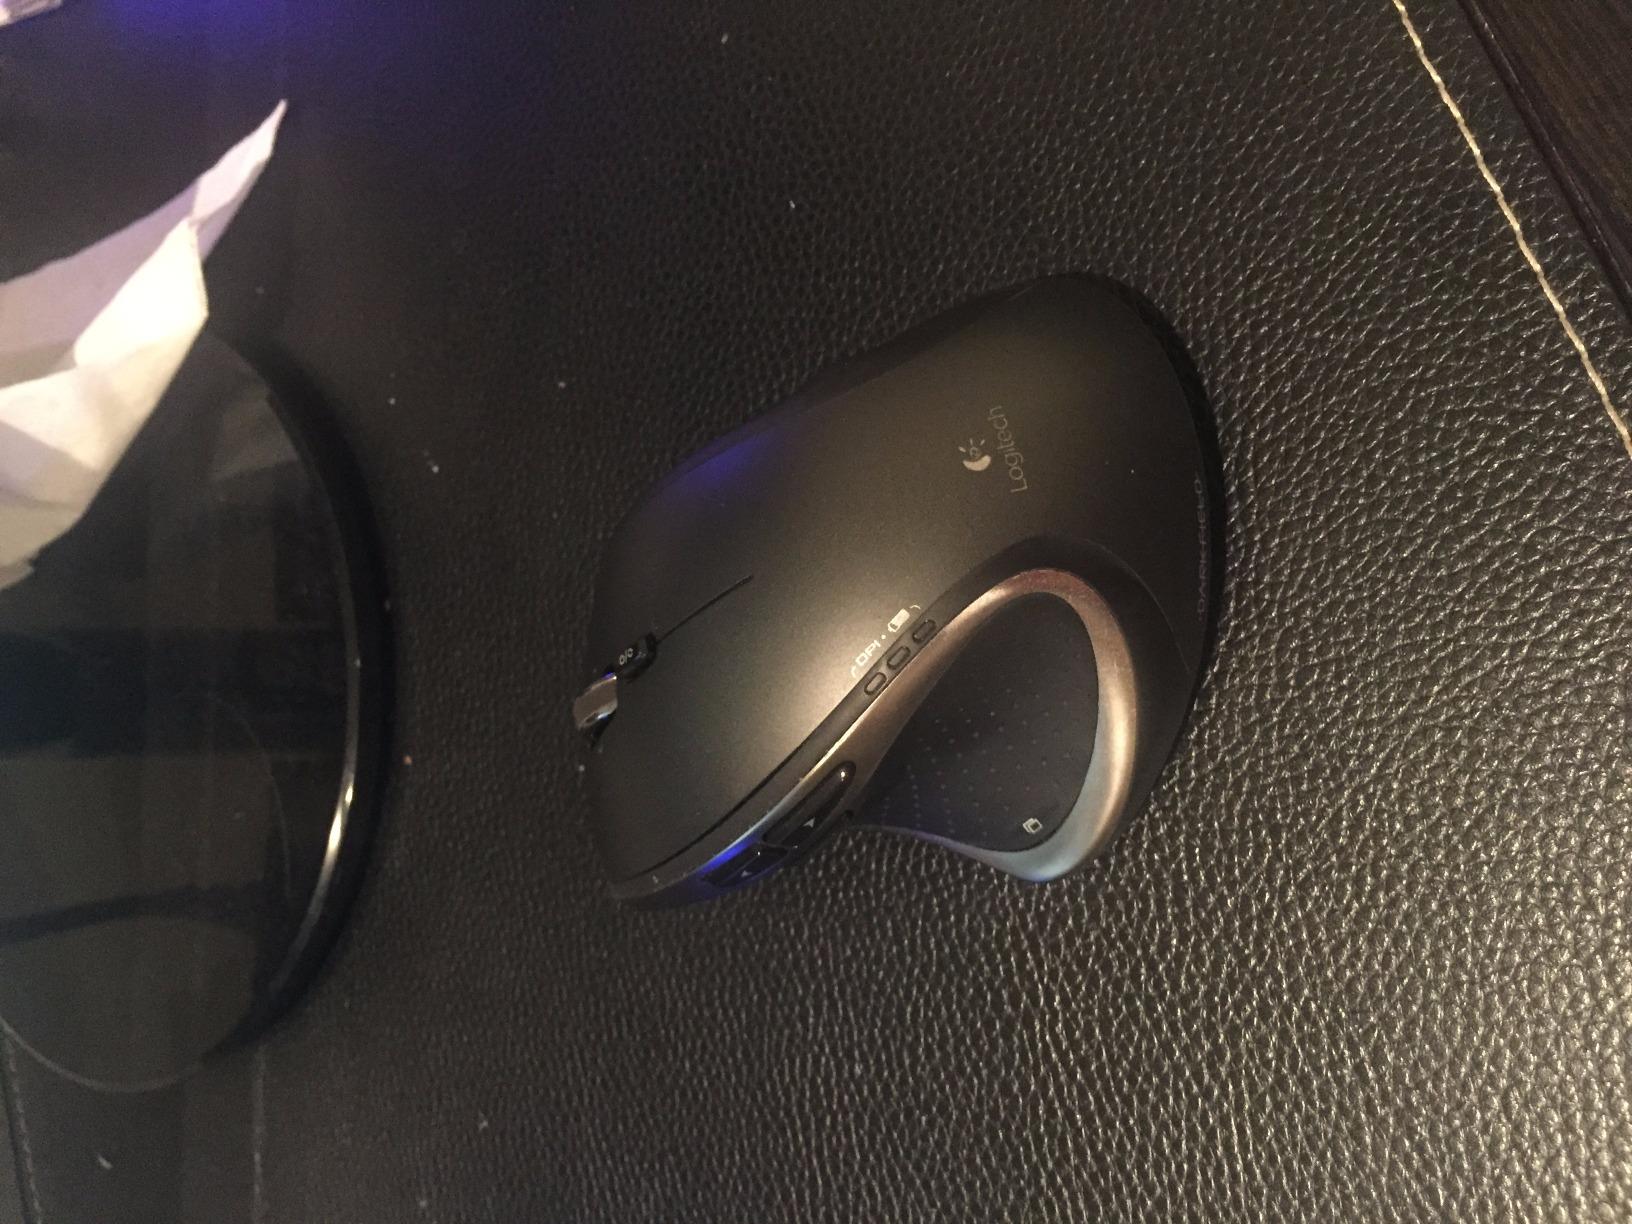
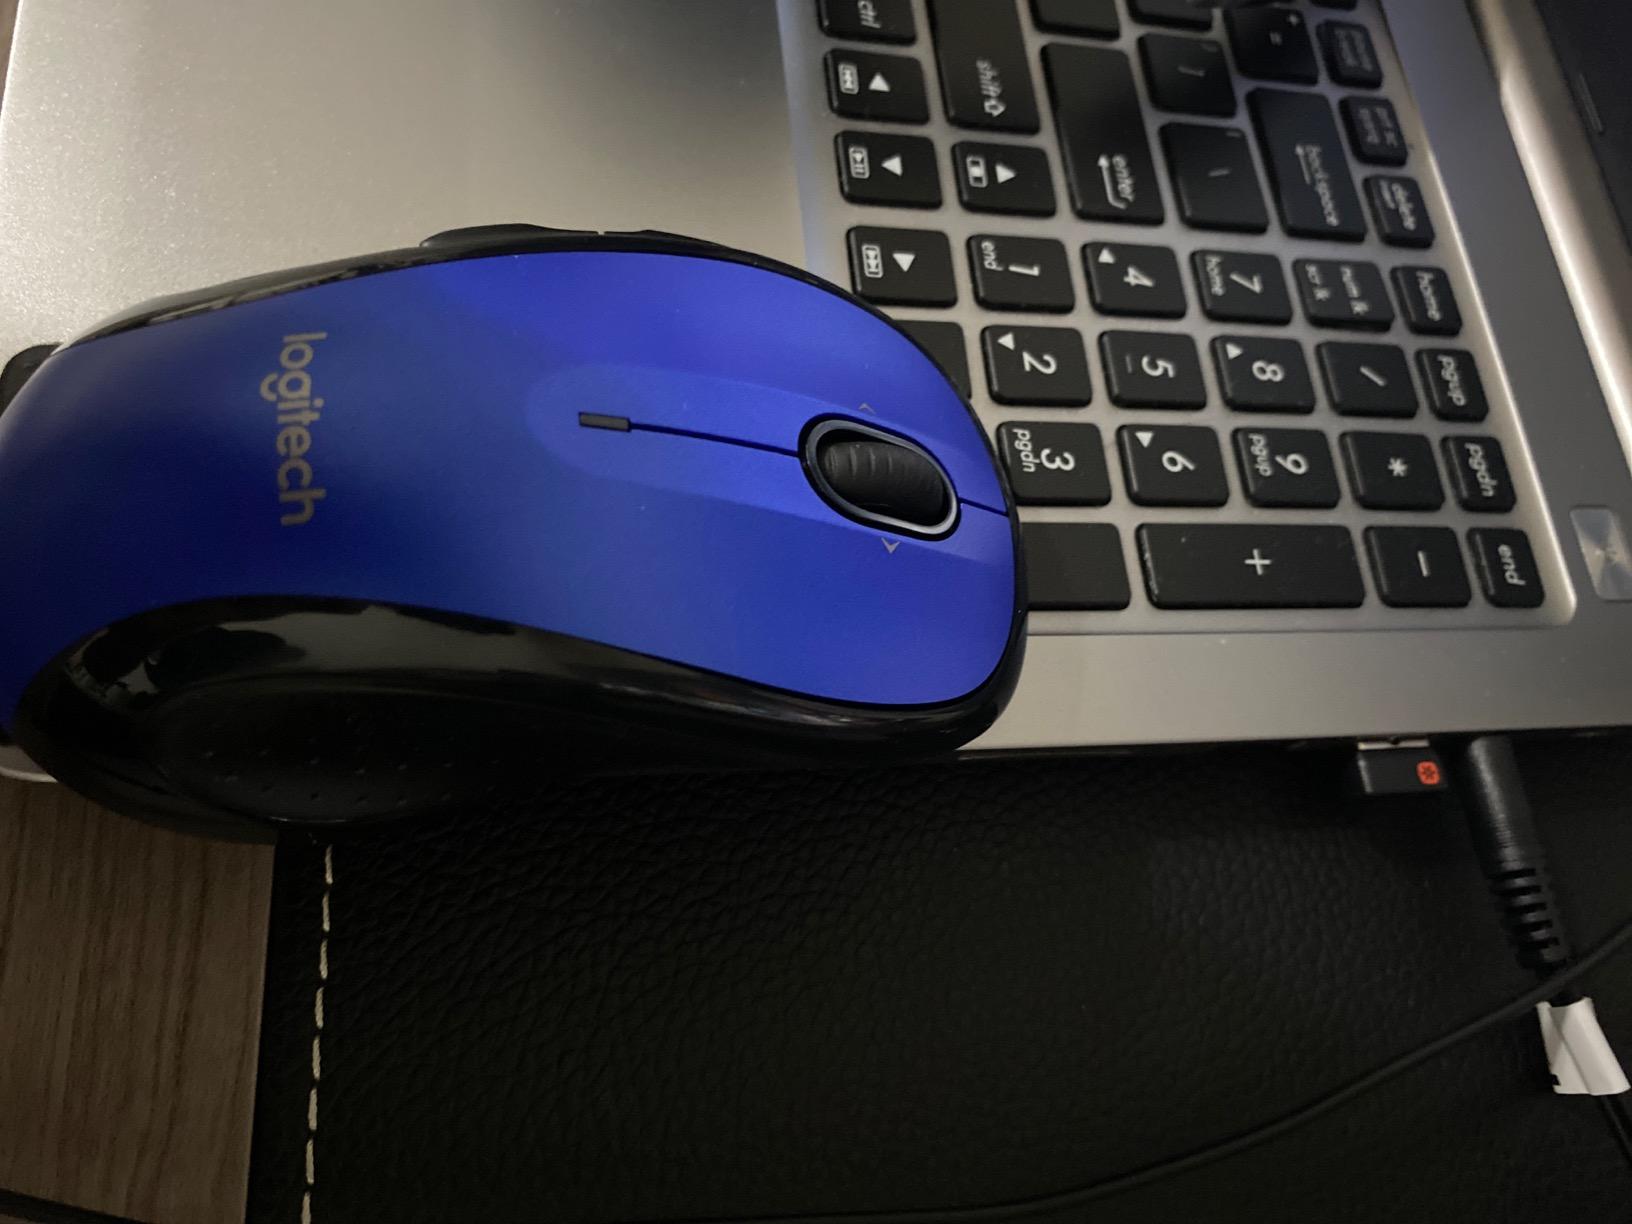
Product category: mouse
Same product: no